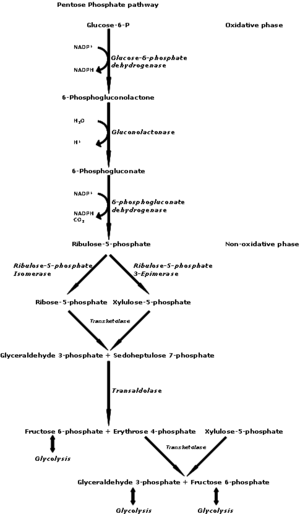
La voie des pentoses phosphates, ou voie de Warburg-Dickens-Horecker, est l'une des quatre voies métaboliques principales du métabolisme énergétique, avec la glycolyse, la voie d'Entner-Doudoroff de dégradation du glucose en pyruvate et la voie du méthylglyoxal.